Learn by Heart

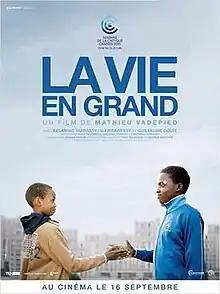
Film poster

Learn by Heart is a 2015 French comedy-drama film directed by Mathieu Vadepied. It was selected to close the Critics' Week section at the 2015 Cannes Film Festival.